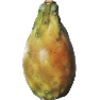
Label: Cactus fruit 1